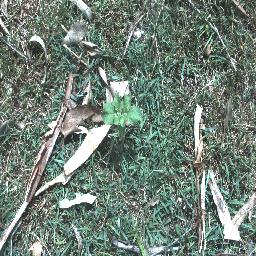
Label: negative